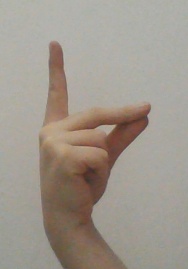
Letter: ta